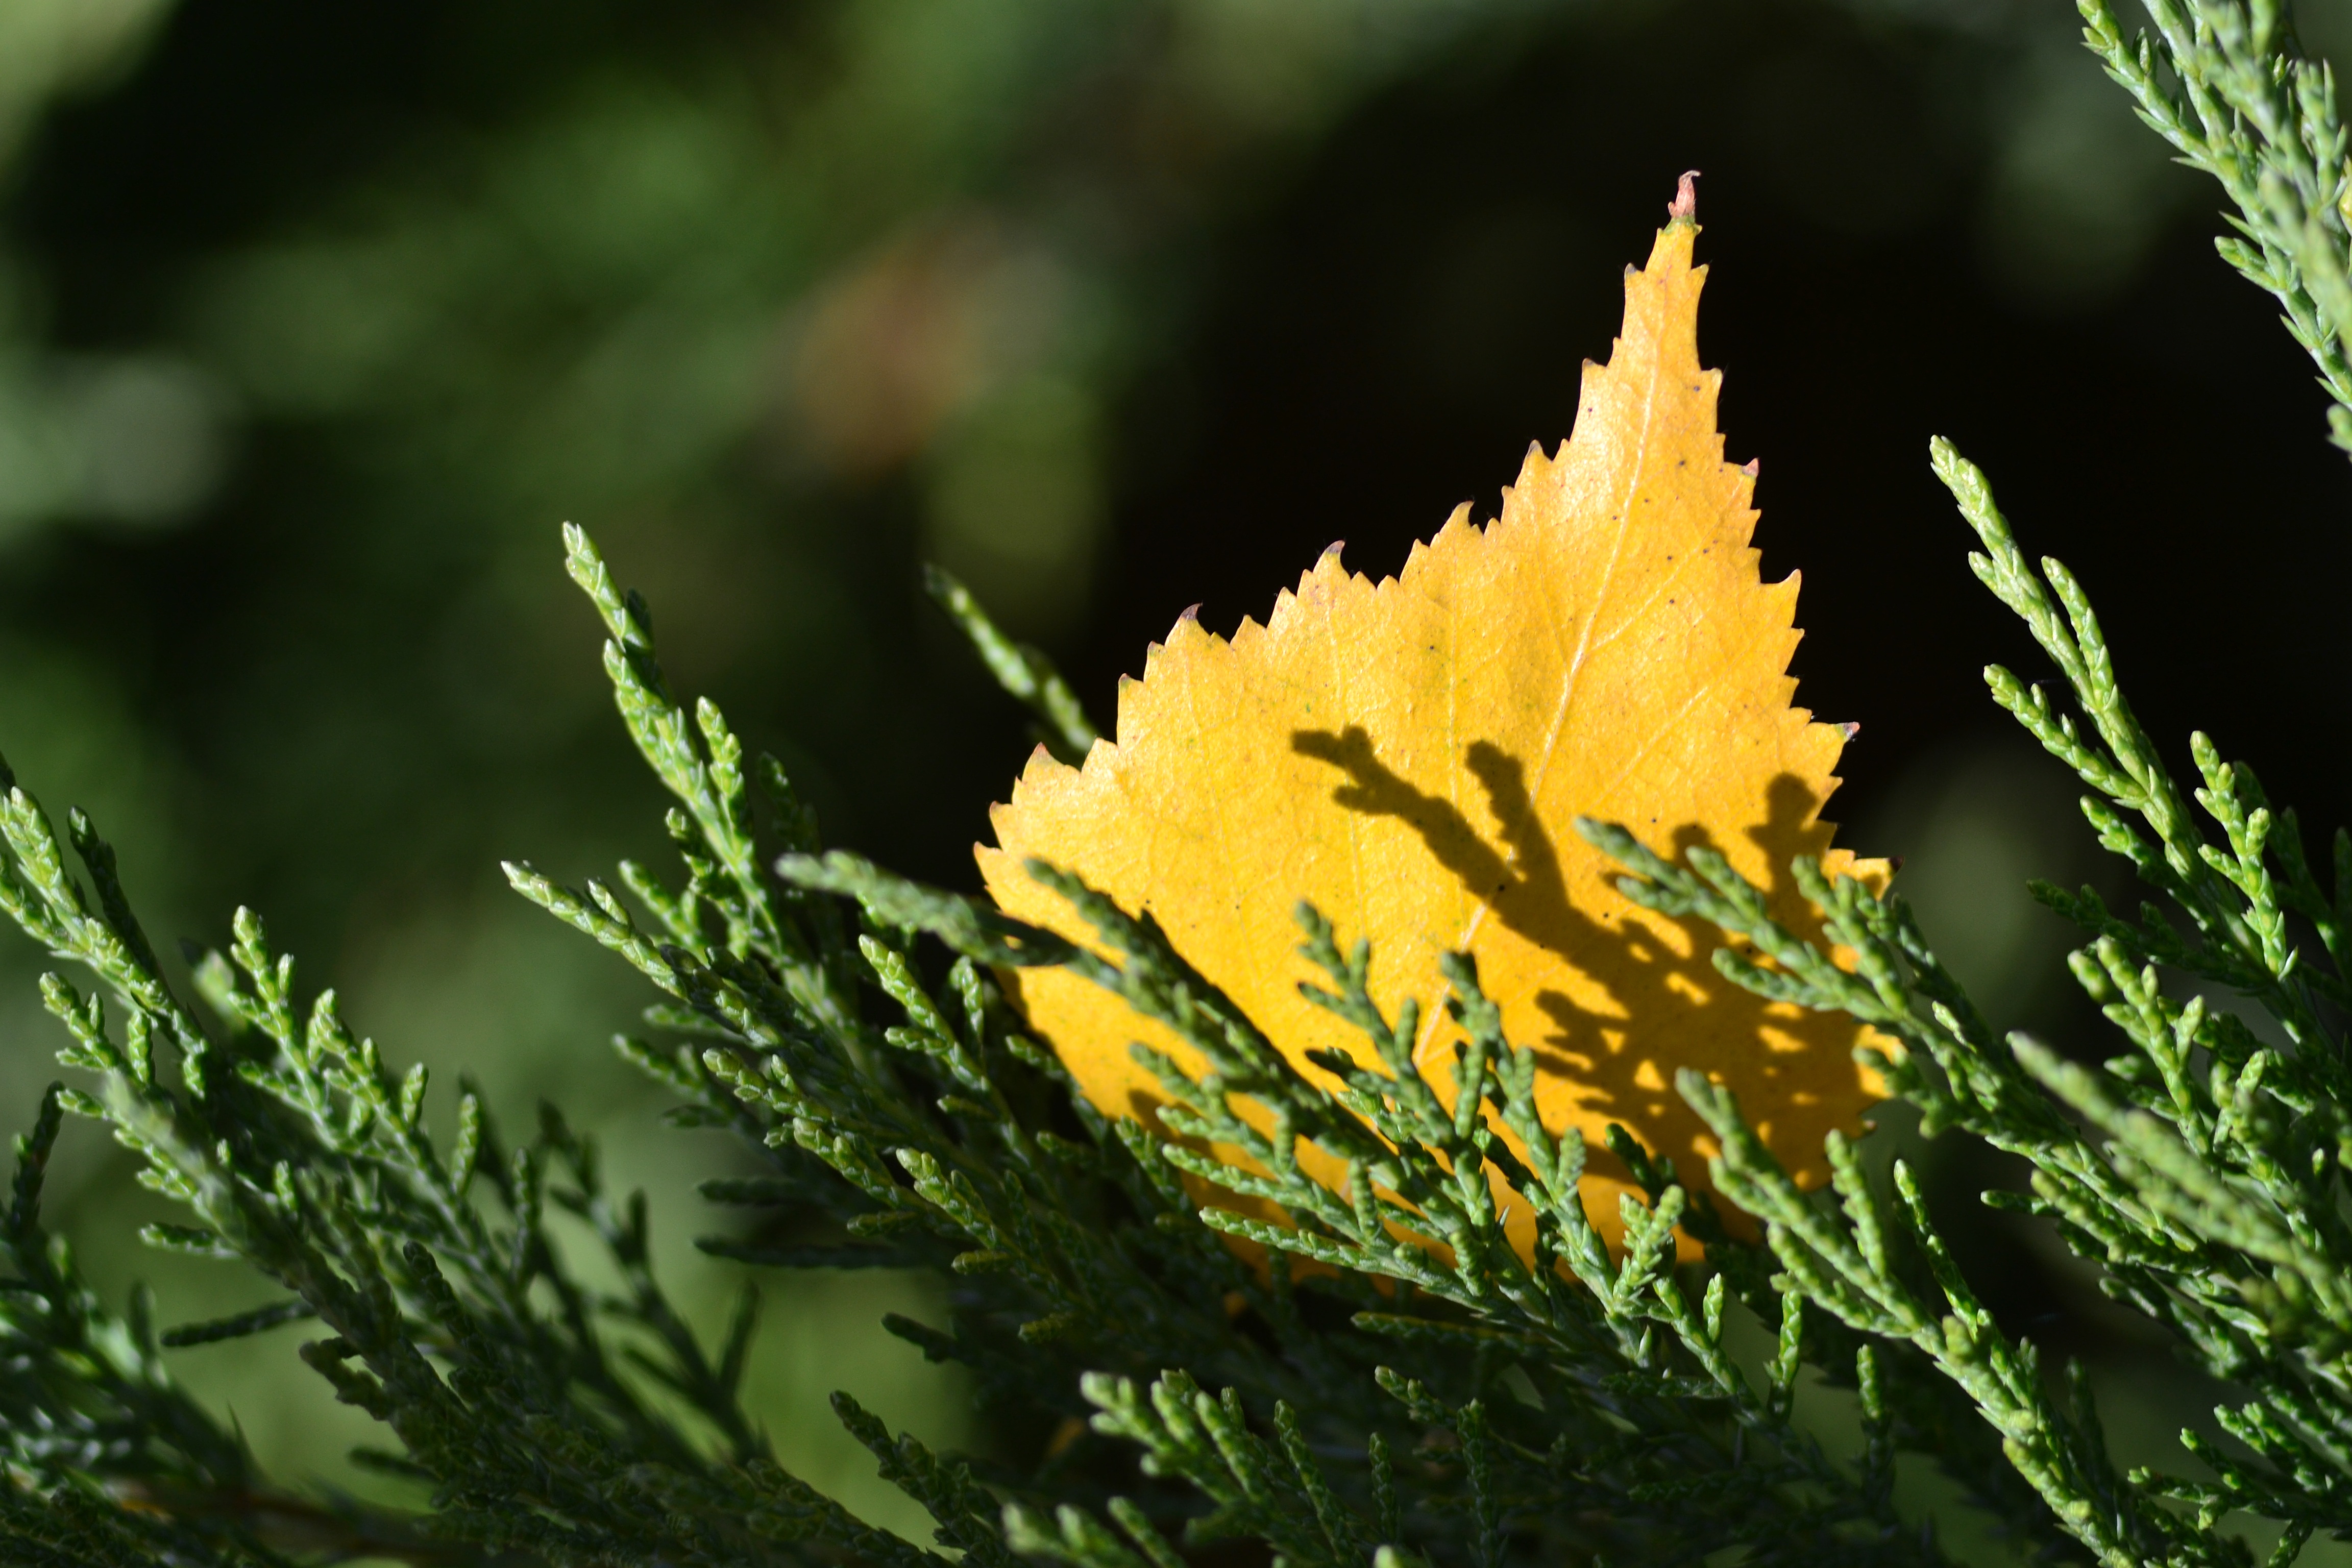
tree, nature, grass, branch, plant, sunlight, leaf, flower, autumn, botany, yellow, flora, maple leaf, wildflower, sheet, ecosystem, macro photography, flowering plant, woody plant, land plant, osn